Herr Gott, Beherrscher aller Dinge, BWV 120a

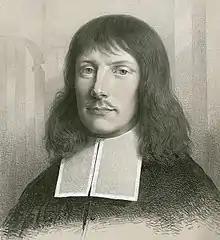
Joachim Neander, author of the chorale text

' (Lord God, ruler of all things), BWV 120.2 (previously '), is a wedding cantata by Johann Sebastian Bach. He composed and first performed it in Leipzig, most likely in 1729.